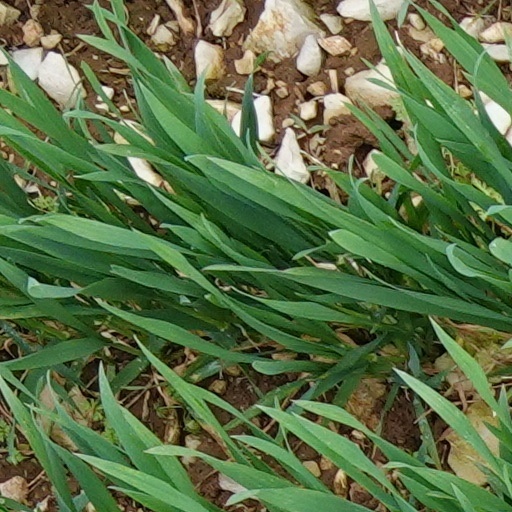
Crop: wheat